Drag panic

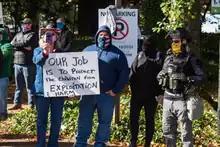
People protesting against Drag Queen Story Hour in 2022.

Protests against drag performances, especially Drag Queen Story Hour, increased after the 2021 attacks at the United States Capitol. The most vocal opponents are mostly affiliated with alt-right groups. Former "Fox News" host Tucker Carlson suggested that drag events could "indoctrinate or sexualize" children. Protestors also have expressed homophobic conspiracy theories that performers are grooming children. The Anti-Defamation League reported that the child abuse conspiracy theory has been fueled by the Libs of TikTok, a far-right Twitter account.